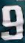
Number: 9